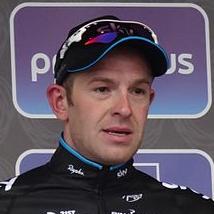
Age: 27